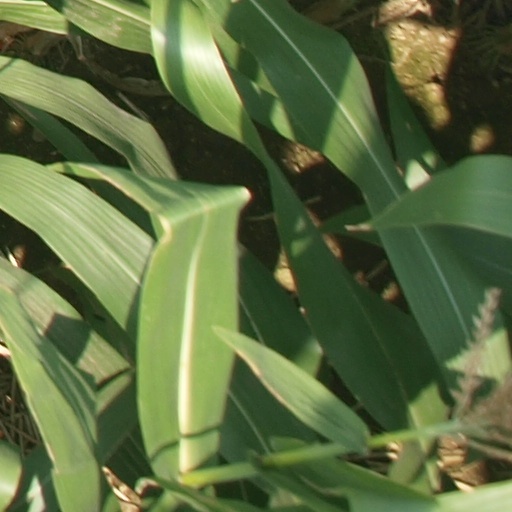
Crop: maize; corn